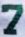
Number: 7